Sky position (RA, Dec in degrees): 214.642, 2.454
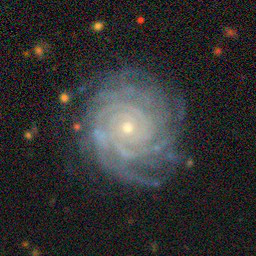
Galaxy morphology: Unbarred Tight Spiral Galaxies